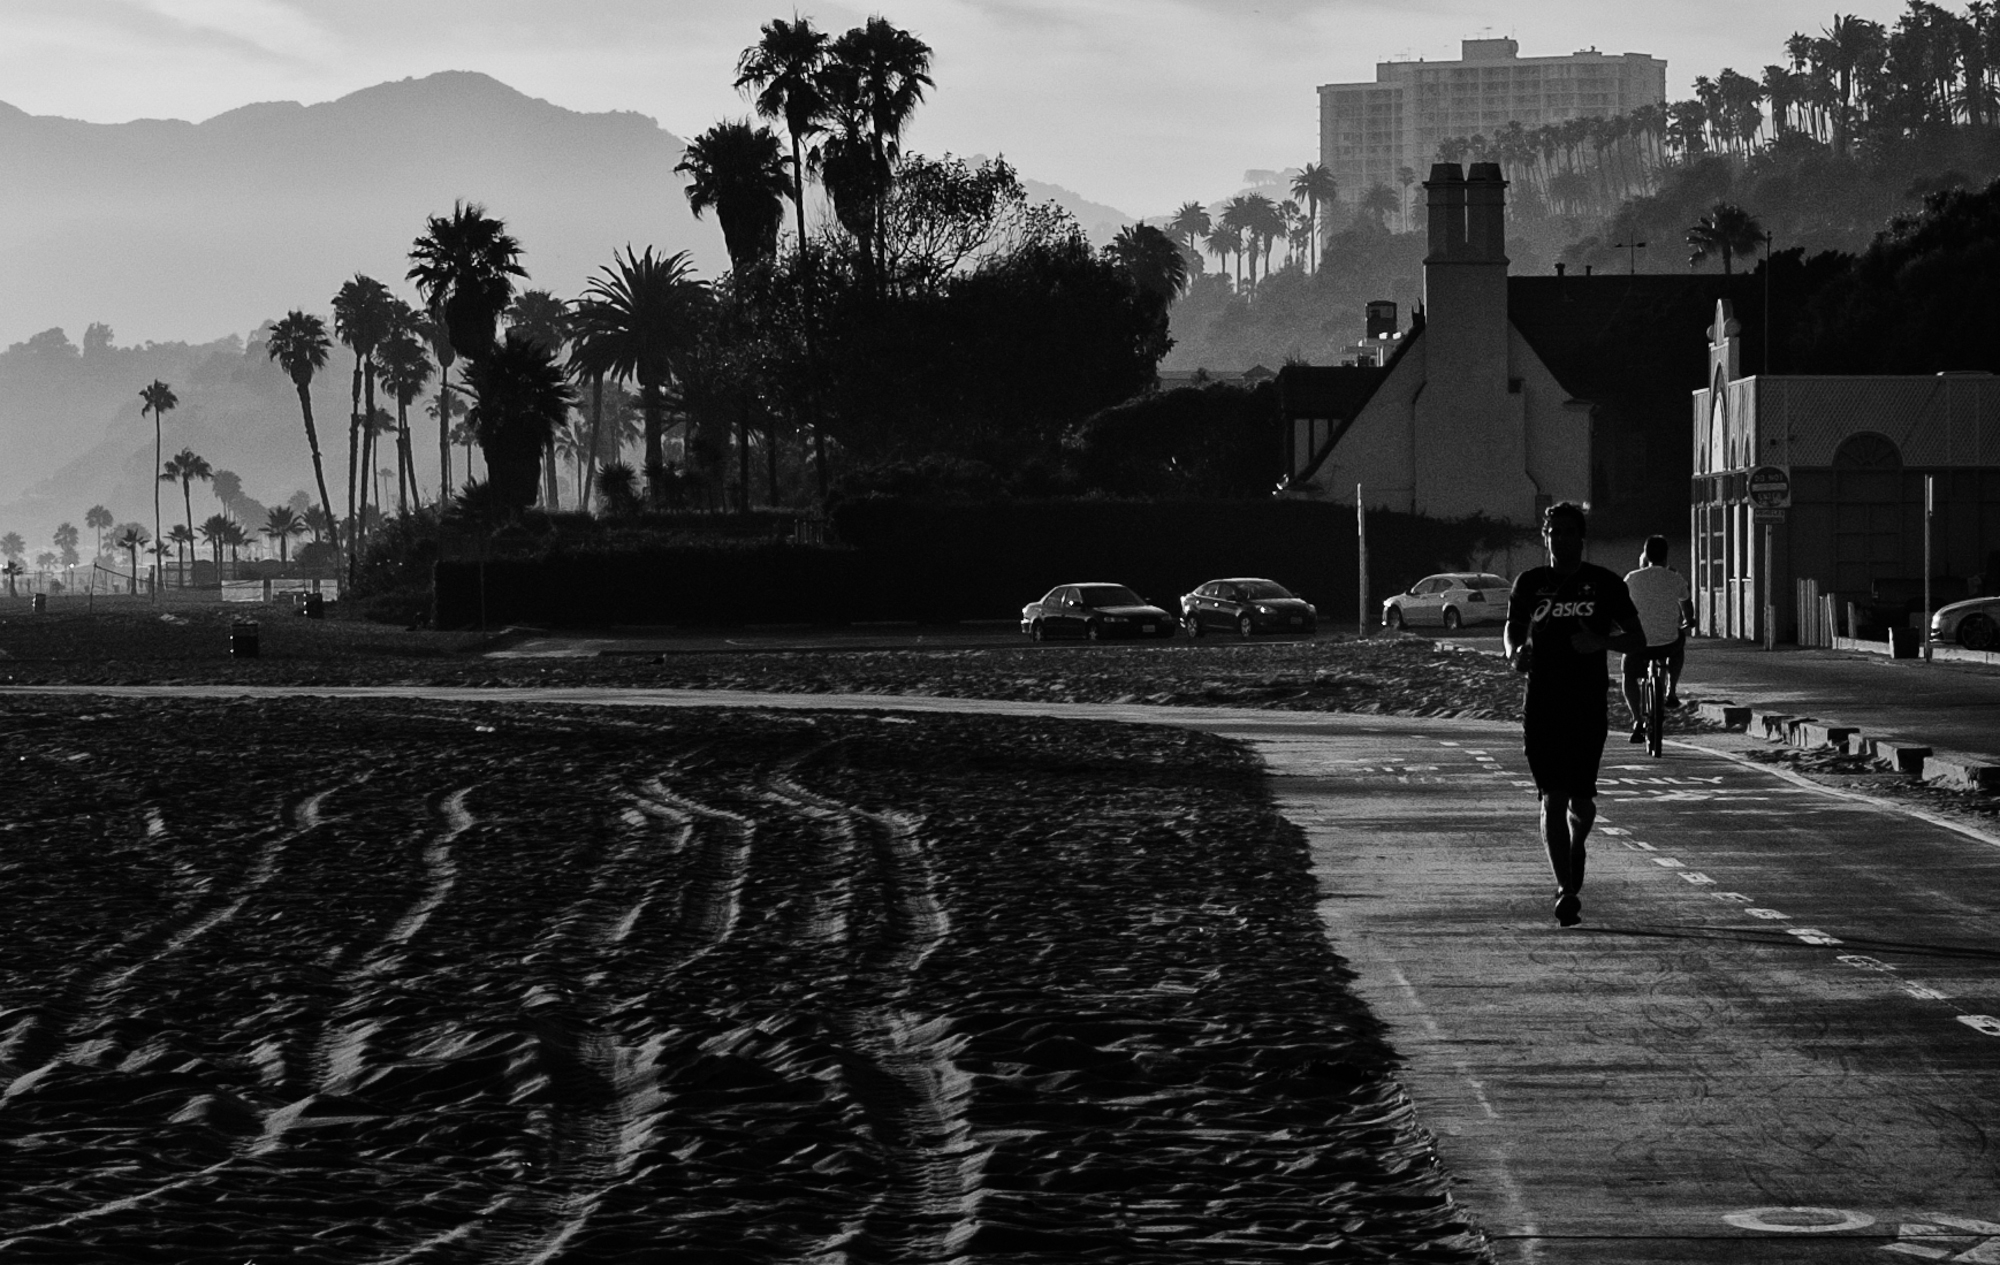
black and white, road, white, street, photography, shadow, darkness, black, monochrome, infrastructure, photograph, monochrome photography, film noir